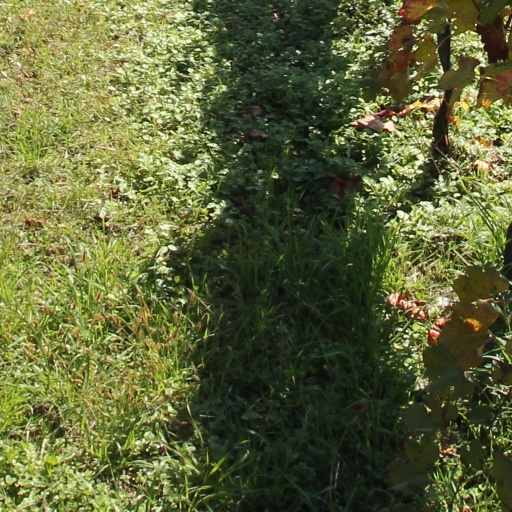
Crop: grape